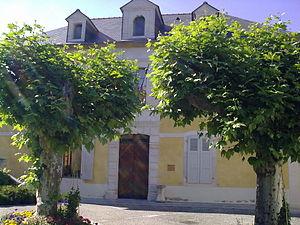
Mairie de Bourdettes.
Bourdettes est une commune française, située dans le département des Pyrénées-Atlantiques en région Nouvelle-Aquitaine.